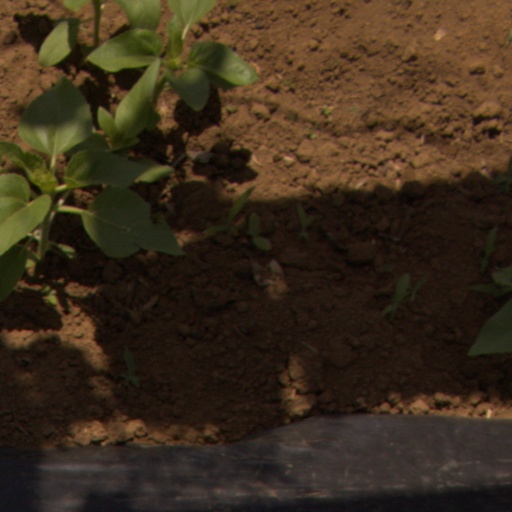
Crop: Jerusalem artichoke